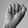
ASL letter: A